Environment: real
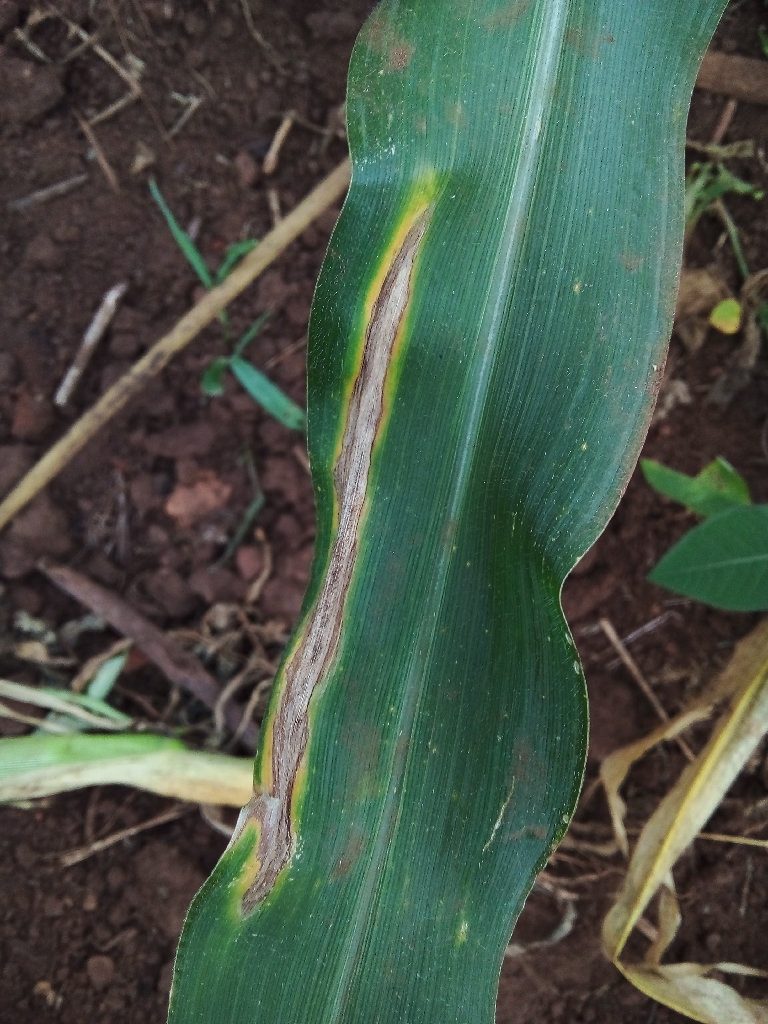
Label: northern_corn_leaf_blight